Hosdurg Fort

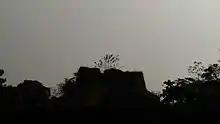
Puthiyakotta

Puthiyakotta"(which translates to ‘New Fort’)," also known by its former name Hosdurg Fort, is a fort in Kanhangad which is part of Kasaragod district in Kerala state. Puthiyakotta with its round bastion looks imposing from a distance. "Somashekara Nayaka" from the Keladi Nayaka dynasty of Ikkeri built this fort.